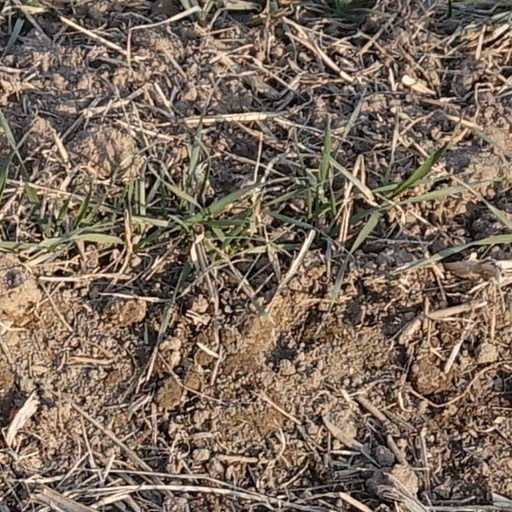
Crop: wheat